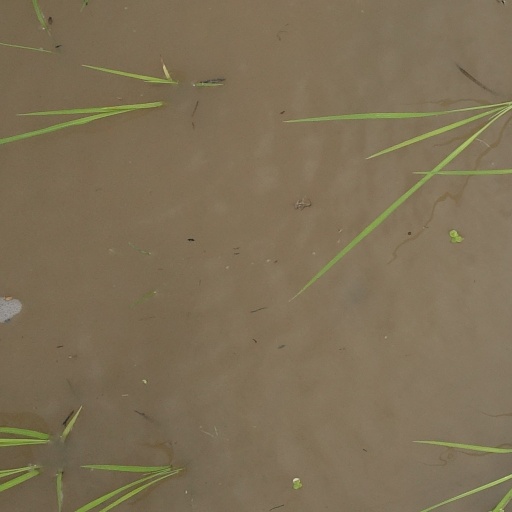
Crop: rice